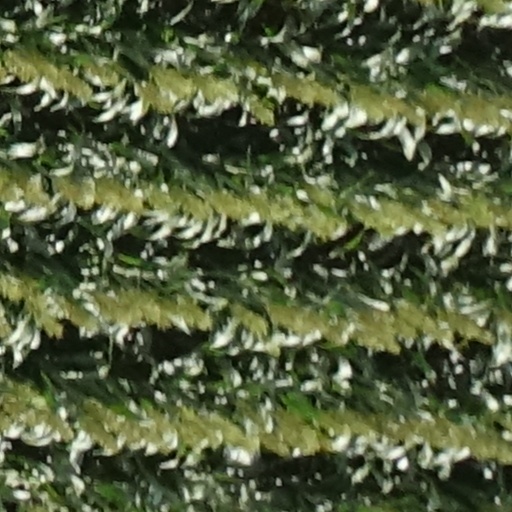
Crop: sorghum